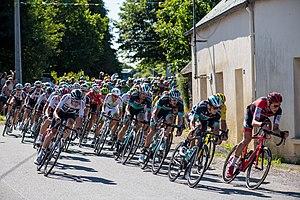
La 6ᵉ étape du Tour de France 2018 se déroule le jeudi 12 juillet 2018 de Brest à Mûr-de-Bretagne - Guerlédan, sur une distance de 181 kilomètres. Elle est remportée par le coureur irlandais Daniel Martin, de l'équipe UAE Emirates. Le Belge Greg Van Avermaet garde le maillot jaune.